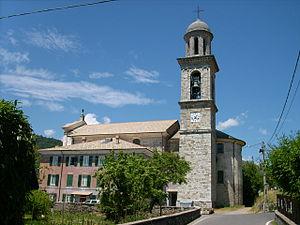
Rovegno est une commune italienne de la ville métropolitaine de Gênes dans la région Ligurie en Italie.